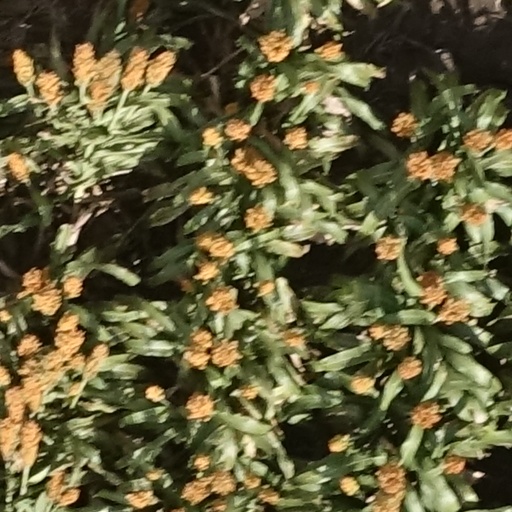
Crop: sorghum